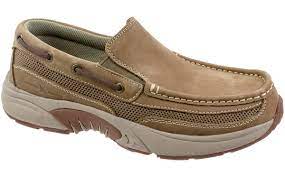
Label: Boat